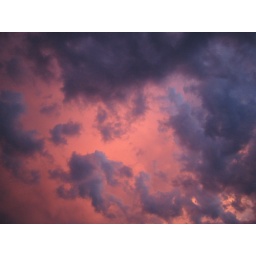
the sky over the black forest